List of Washington wildfires

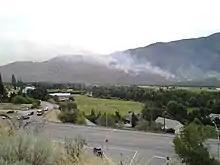
Sleepy Hollow Fire (2015) in Monitor, close to where it was ignited, heading over the ridge and into the city of Wenatchee

These are incomplete lists of the major and minor wildfires in Washington state history, along with total costs of the fires for the years starting in 2002. Wildfires are infrequent on the western side of the Cascade Crest, but a regular component of Eastern Washington ecology.